Glasgow Inner Ring Road

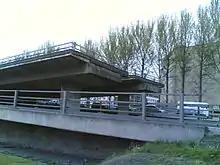
An incomplete junction at what would have been the south-west corner of the ring, known locally as the "ski jump".

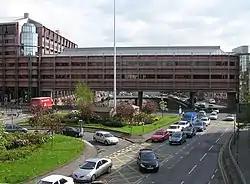
The infamous "Bridge to Nowhere" is now furbished with an office block. Only the part directly over the road constituted the original bridge.

Although the Monklands and Renfrew Motorways were constructed (in 1975 and 1977 respectively), plans for the other two sides of the ring along with those for the Maryhill Motorway to the northwest were all shelved in 1980, amidst public protests against their construction on the basis of the damage done to the environment and appearance of the city. In particular, the Charing Cross section came in for harsh criticism when many properties in Anderston and Garnethill were demolished to facilitate the massive trench through which the motorway ran; critics condemned the works as a "massacre". When the East and South Flanks were eventually abandoned, the UK government confirmed that the scheme would be the last motorway built through a city in the United Kingdom.